Pope

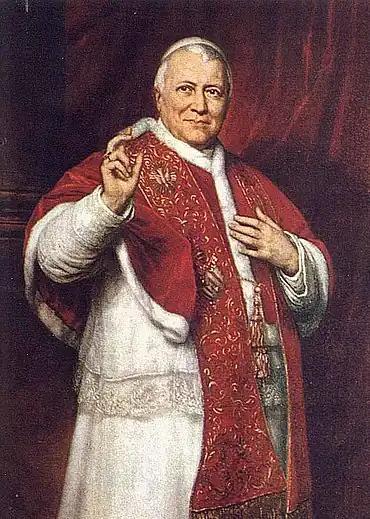
Pope Pius IX, the pope with the longest verifiable reign

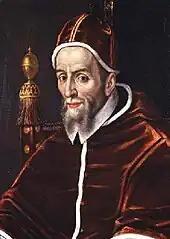
Pope Urban VII, the shortest-reigning pope

This sweeping rejection is held by, among others, some denominations of Lutherans: Confessional Lutherans hold that the pope is the Antichrist, stating that this article of faith is part of a "quia" ("because") rather than "quatenus" ("insofar as") subscription to the Book of Concord. In 1932, one of these Confessional churches, the Lutheran Church–Missouri Synod (LCMS), adopted "A Brief Statement of the Doctrinal Position of the Missouri Synod", which a small number of Lutheran church bodies now hold. The Lutheran Churches of the Reformation, the Concordia Lutheran Conference, the Church of the Lutheran Confession, and the Illinois Lutheran Conference all hold to the "Brief Statement", which the LCMS places on its website. The Wisconsin Evangelical Lutheran Synod (WELS), another Confessional Lutheran church that declares the Papacy to be the Antichrist, released its own statement, the "Statement on the Antichrist", in 1959. The WELS still holds to this statement.